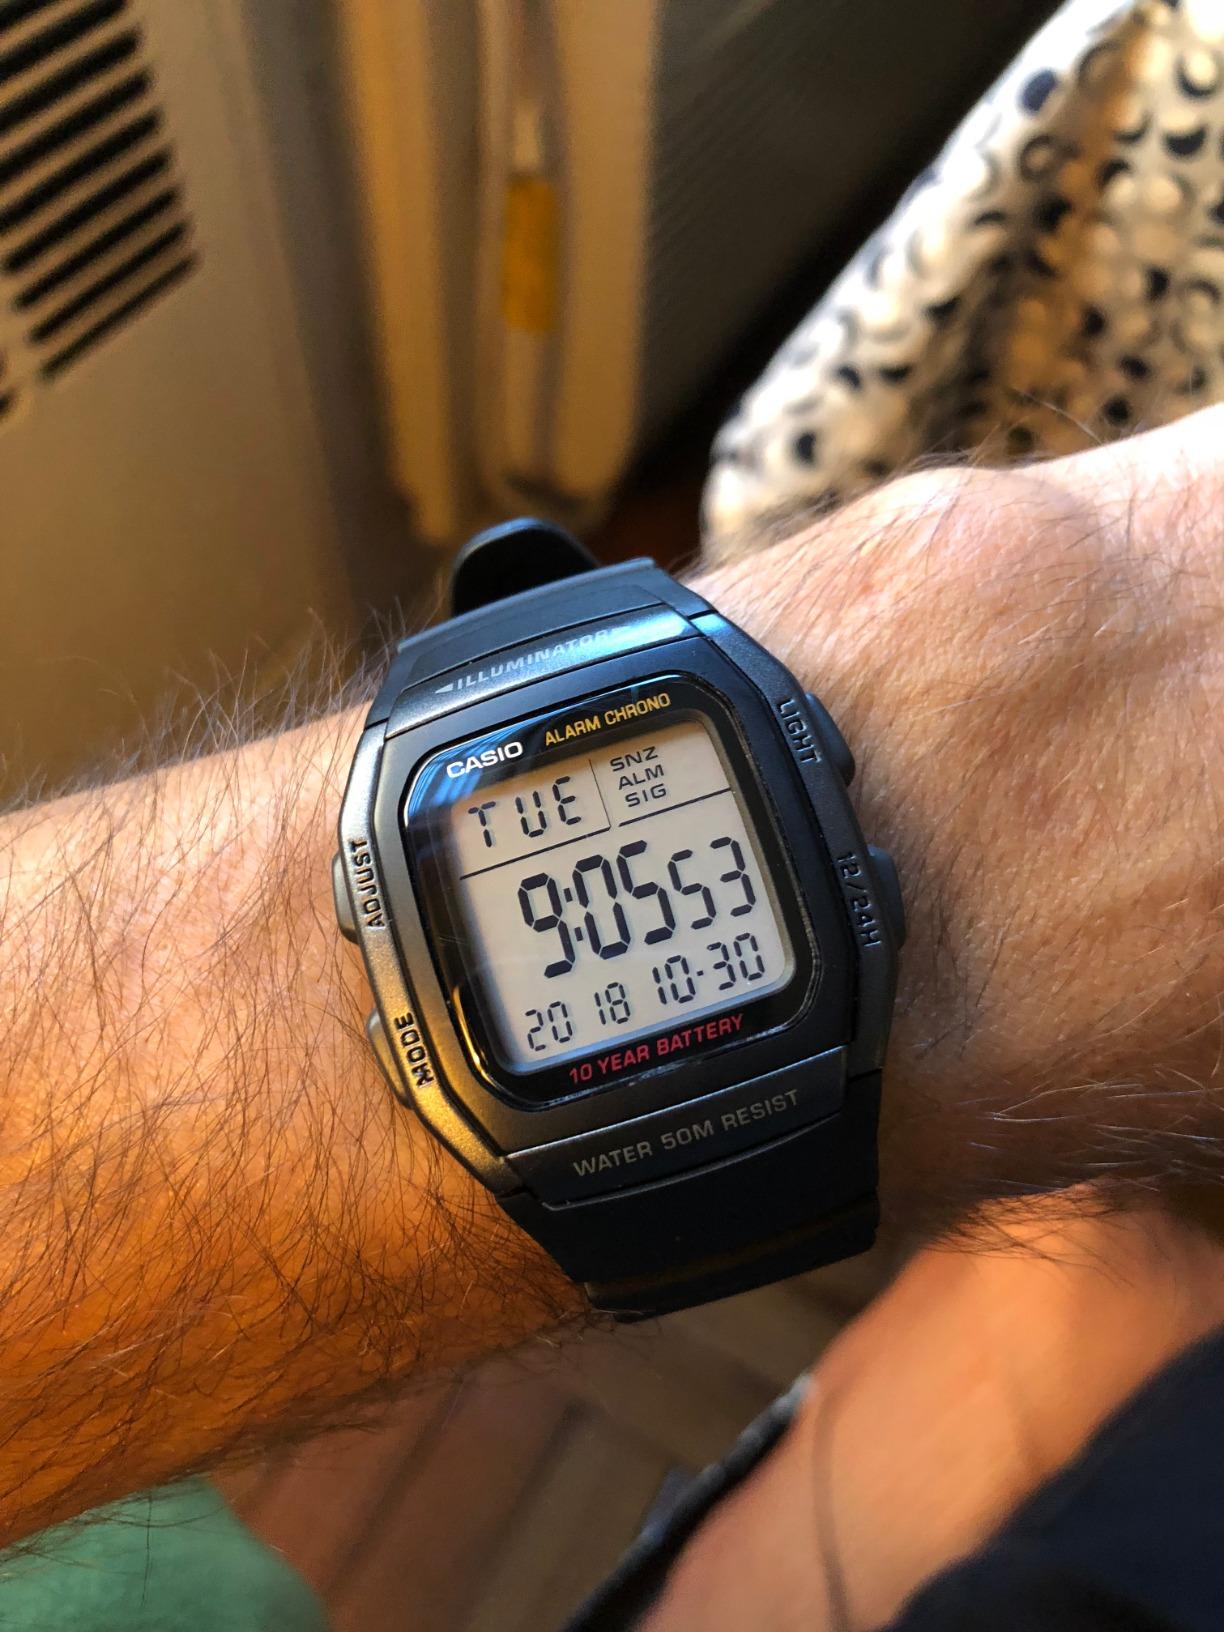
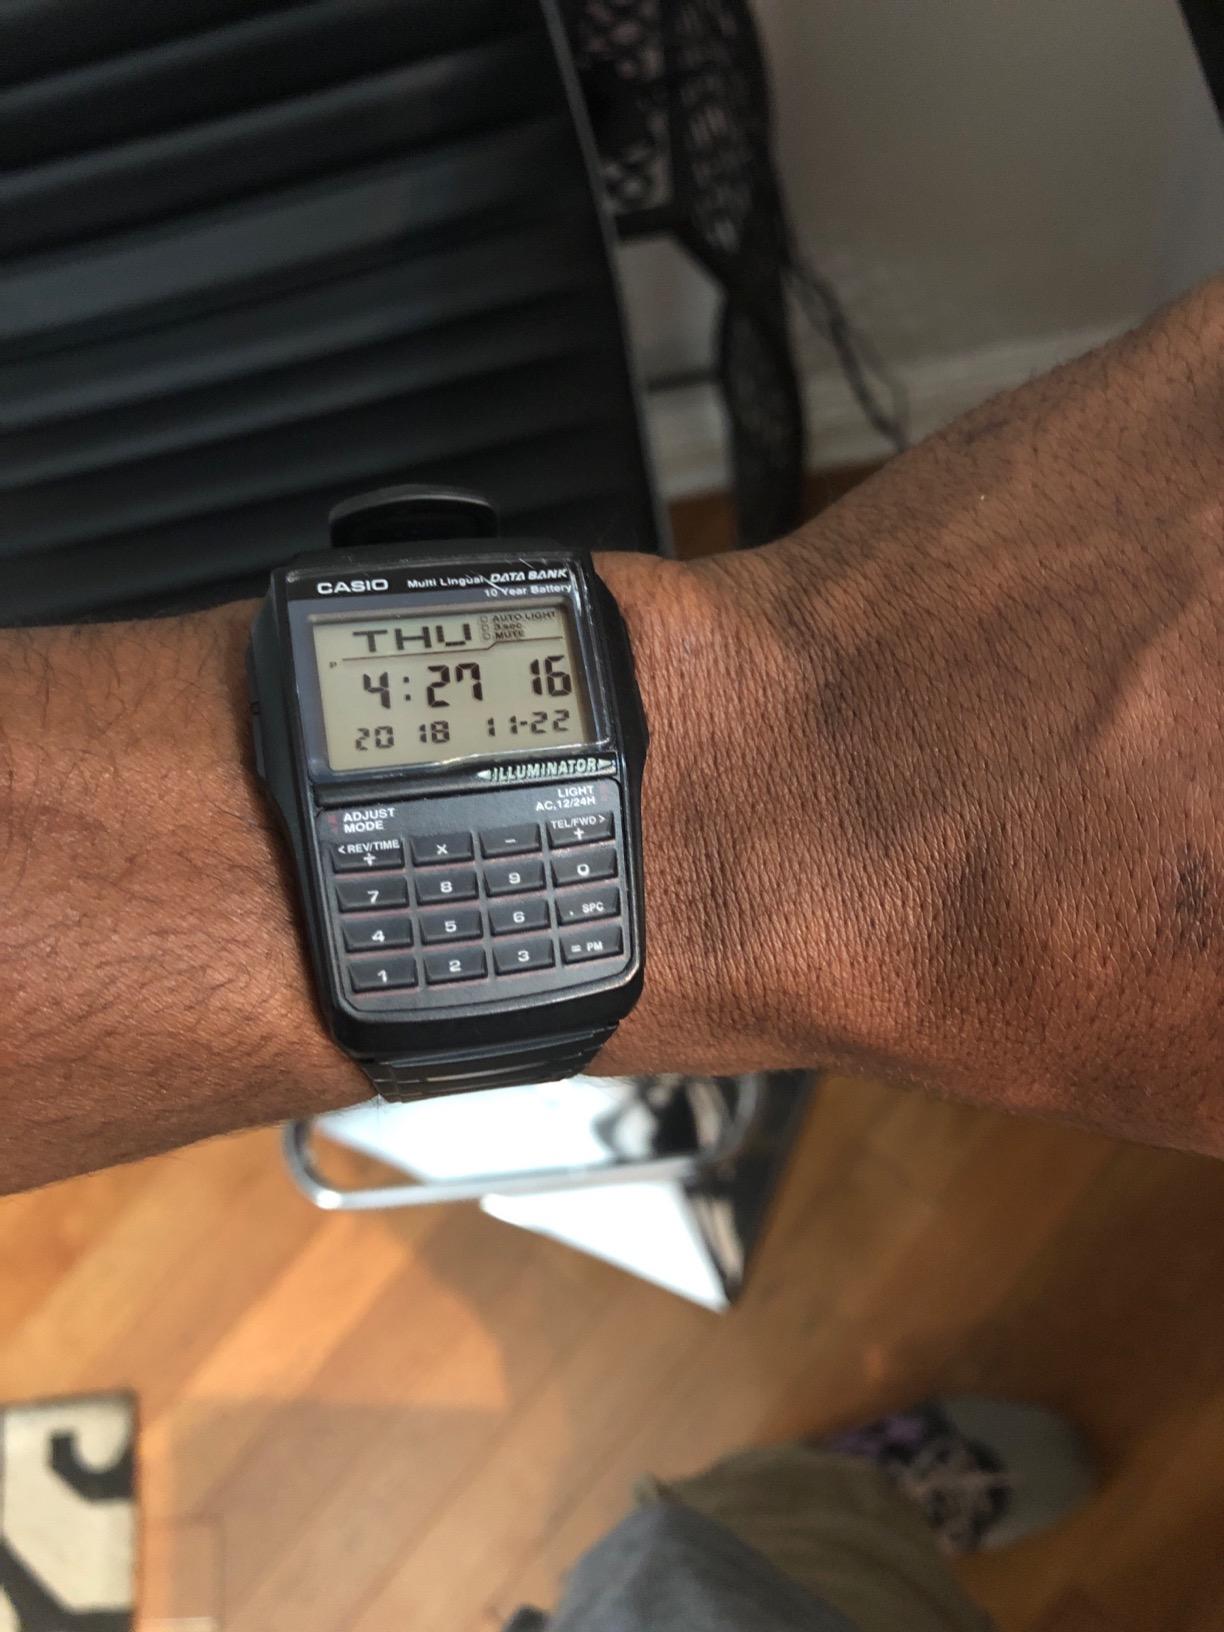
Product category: accessories_watch
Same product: no